Piazza San Fedele

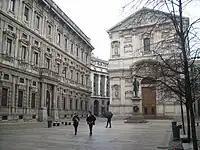
"San Fedele Square" with Palazzo Marino on the left and San Fedele Church on the back

Piazza San Fedele ("Saint Fedele Square" in English) is sited in Milan near Palazzo Marino (Milan's Municipal office), the Vittorio Emanuele II Gallery and Piazza della Scala in a pedestrian area in the centre of the city.